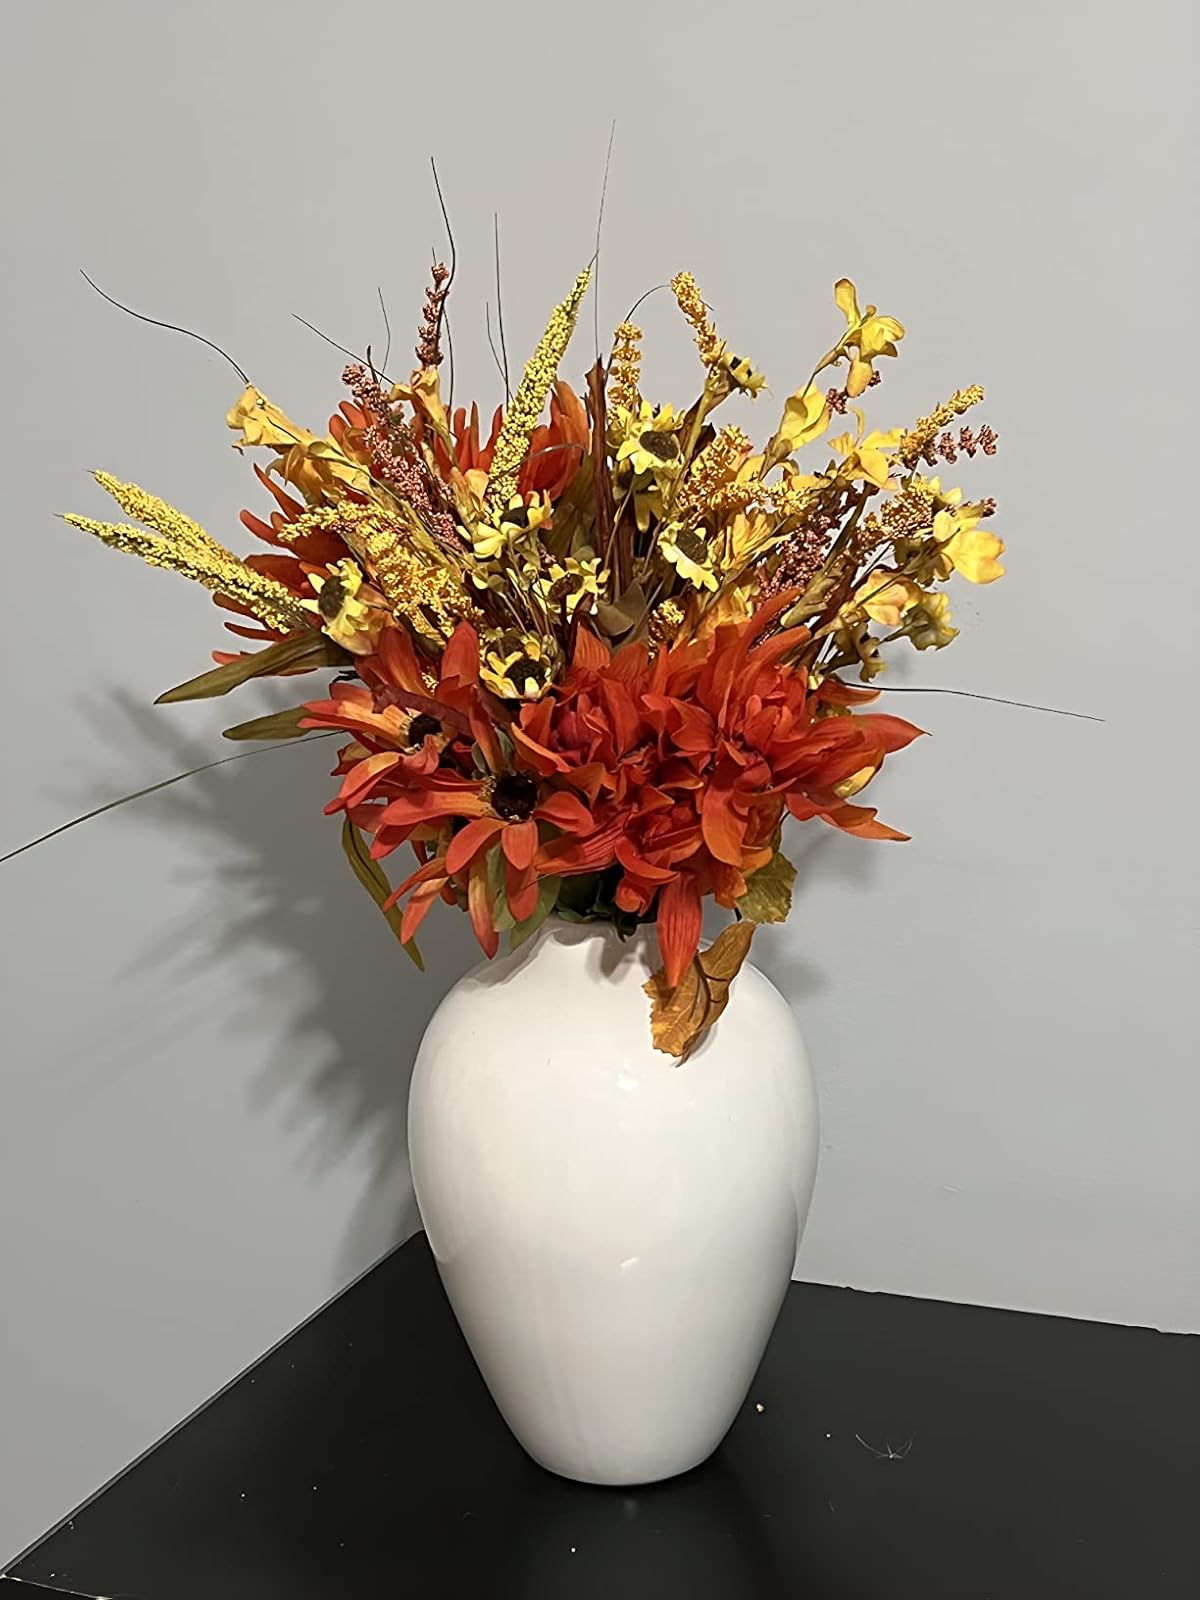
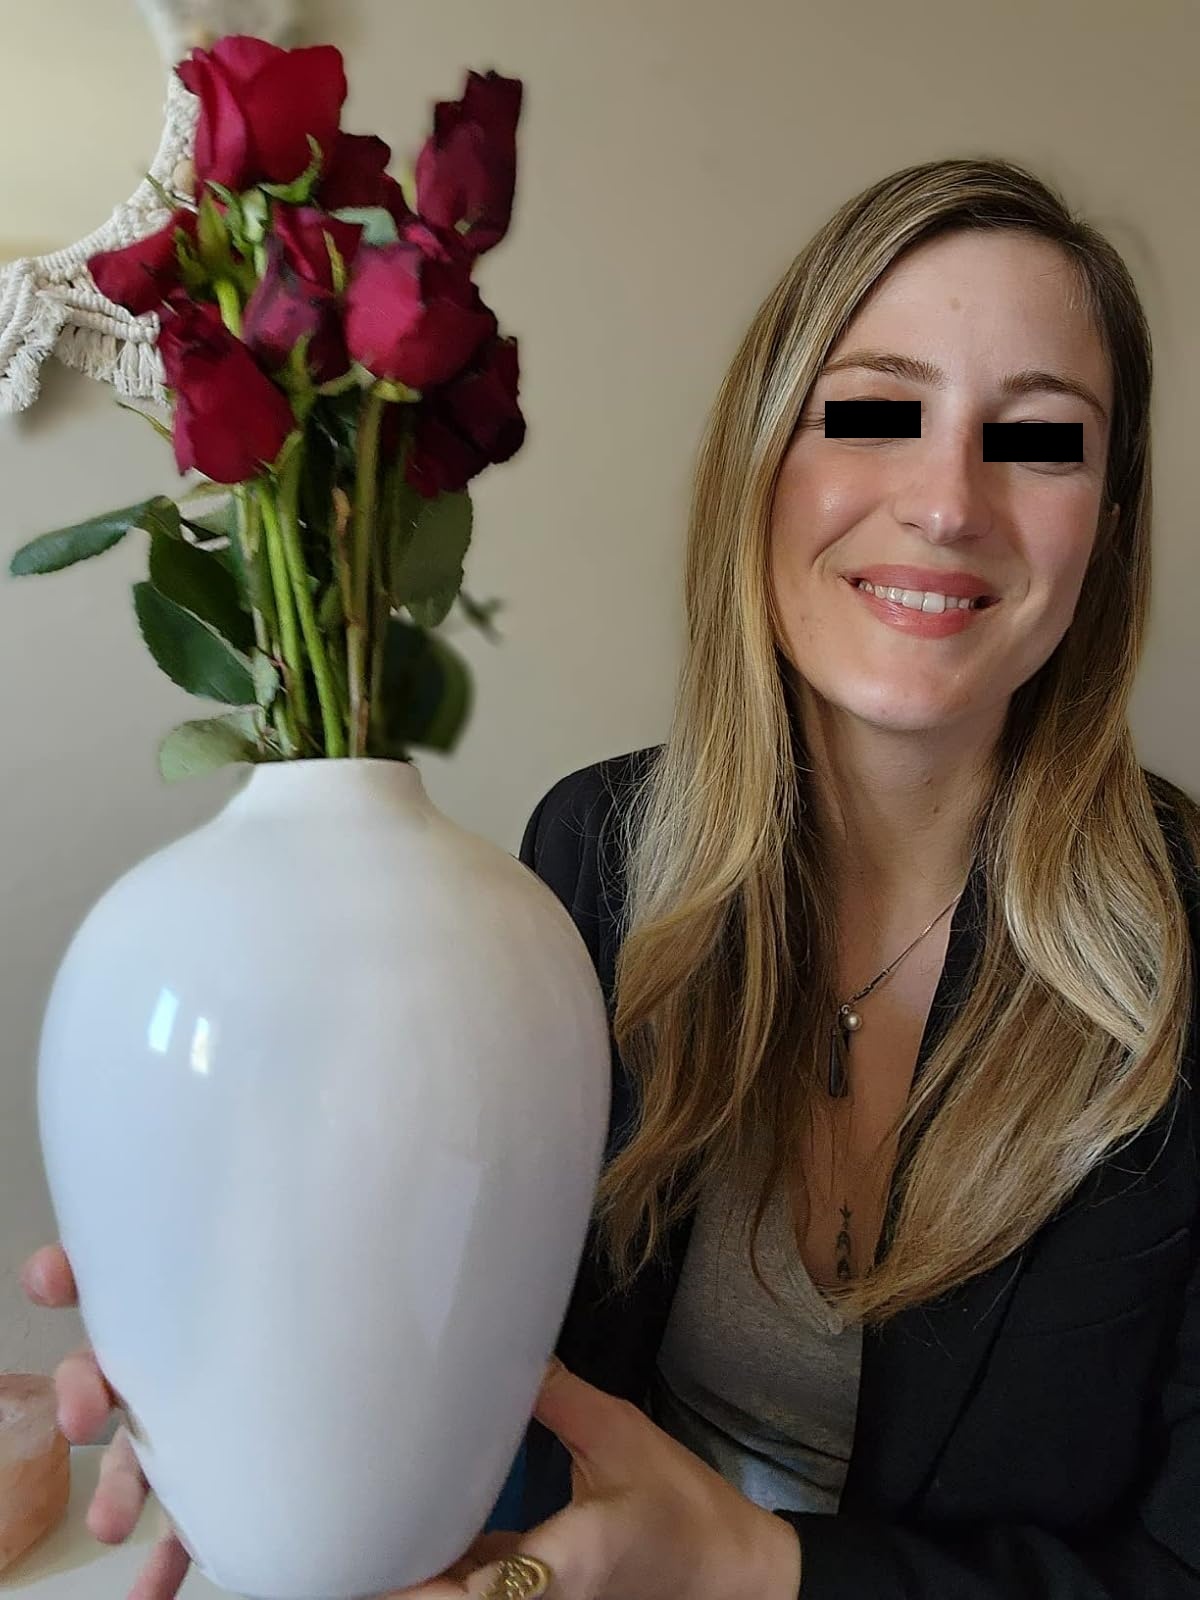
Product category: vase
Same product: yes